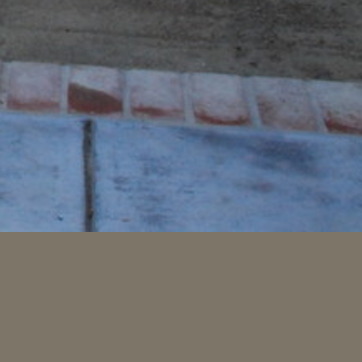
Material: tile